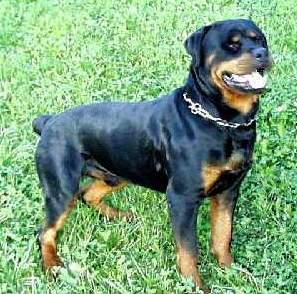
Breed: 224-n000060-Rottweiler